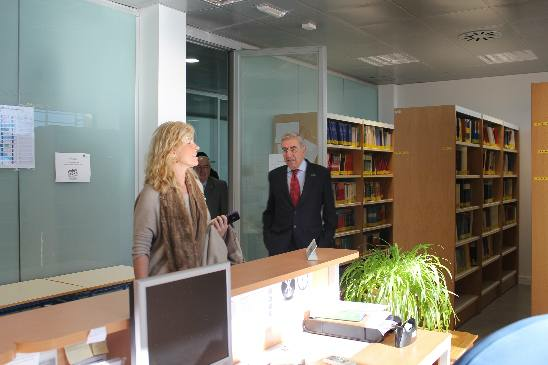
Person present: Yes